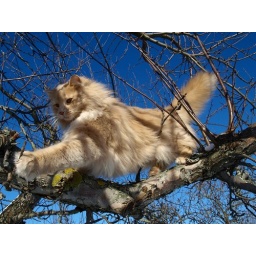
Odin in the apple tree